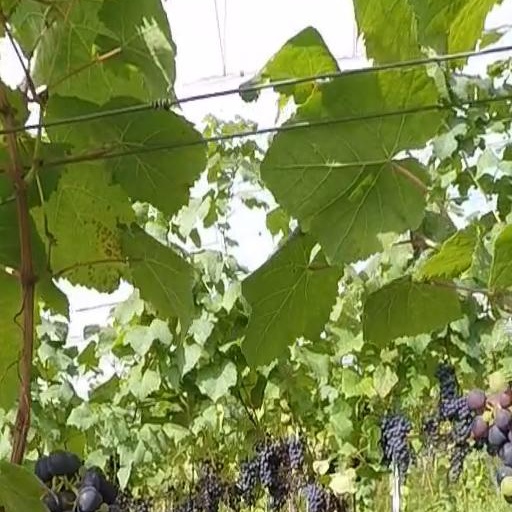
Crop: grape